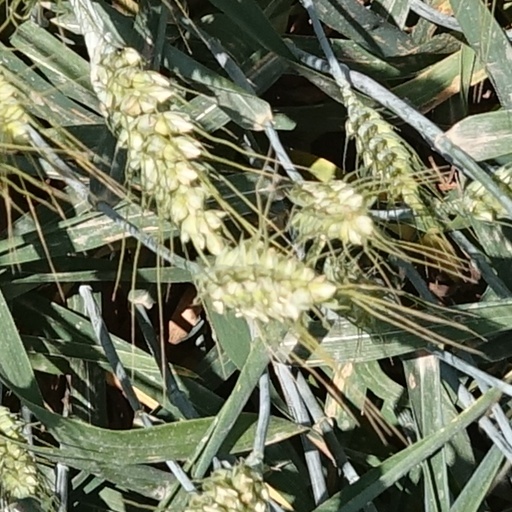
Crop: wheat